Costume party

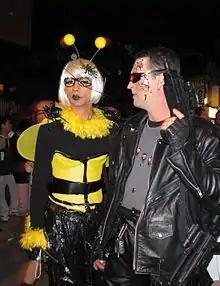
Guests in costumes at a fancy dress party.

A costume party (American English) or fancy dress party (other varieties of English) is a type of party, common in contemporary Anglo culture, in which many of the guests are dressed in costume, usually depicting a fictional or stock character, or historical figure. Such parties are popular in the United States, United Kingdom, Canada, Australia, Ireland and New Zealand, especially during Halloween.